Scritti Politti

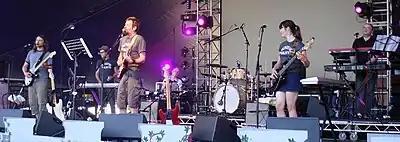
Performing in 2006

In 2003, Gartside appeared on Kylie Minogue's album "Body Language", duetting on the Emiliana Torrini co-write "Someday".